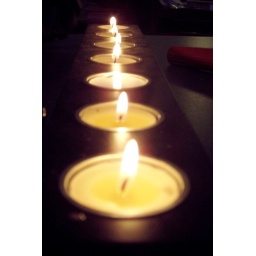
The scented candles in our kitchen